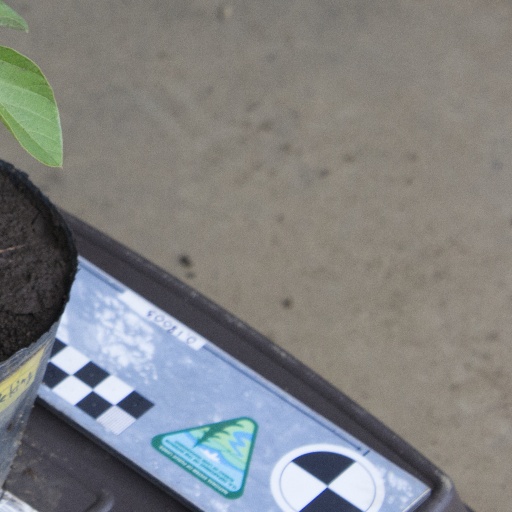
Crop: soybean